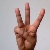
The image shows a hand gesture representing the letter 'W' in Indian Sign Language.